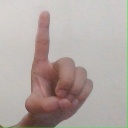
अक्षर: ड